Ignacy Matuszewski

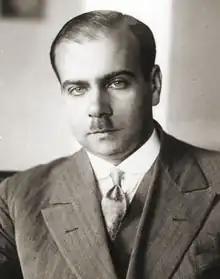
Matuszewski in 1927

Ignacy Hugo Stanisław Matuszewski ( – 3 August 1946) was a Polish politician, publicist, diplomat, Minister of Finance of the Second Polish Republic, colonel, infantry officer and intelligence agent of the Polish Army, member of the International Olympic Committee. A strong supporter of Józef Piłsudski, he was counted among the "Colonels" and co-founded the Józef Piłsudski Institute of America.